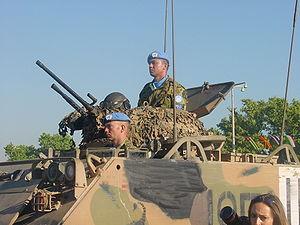
L'Administration transitoire des Nations unies au Timor oriental ou ATNUTO – en anglais : United Nations Transitional Administration in East Timor ou UNTAET – est une administration civile et de maintien de la paix mise en place au Timor oriental, à la suite de la résolution 1272 du Conseil de sécurité de l'ONU, le 25 octobre 1999.